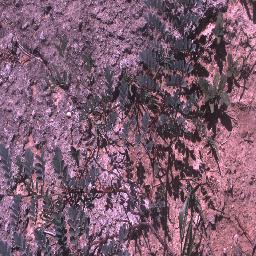
Label: negative